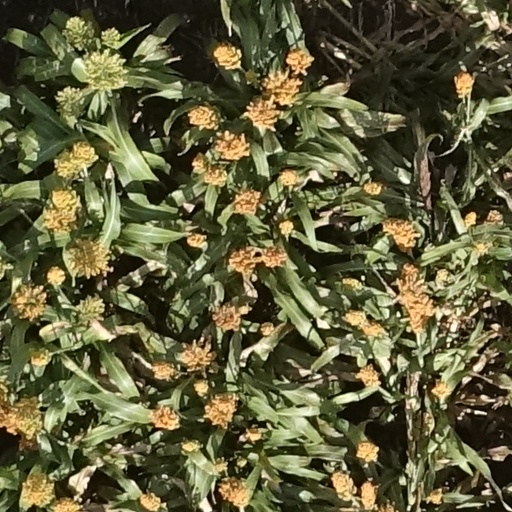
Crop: sorghum